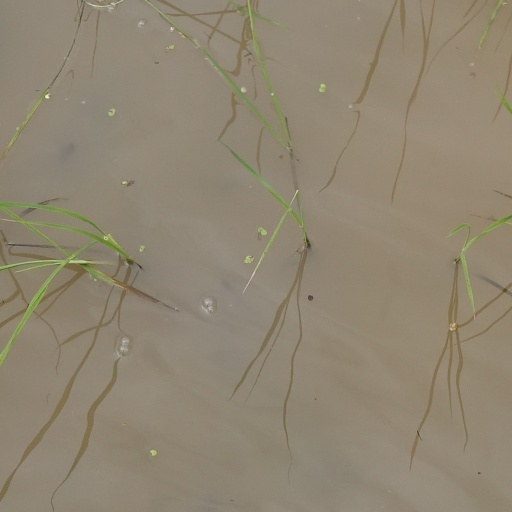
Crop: rice